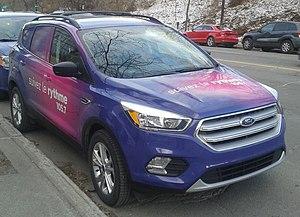
Ma photo d'un Ford Escape de 2017-2018 à Montréal, Québec, Canada avec un logo de CFGL-FM (Rythme 105,7).
CFGL-FM, mieux connu sous le nom de Rythme FM 105,7 est une station de radio commerciale située à Laval, Québec appartenant à Cogeco Média et diffusant à la fréquence 105,7 FM avec une puissance de 48 000 watts à partir du Mont Royal.